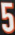
Number: 5